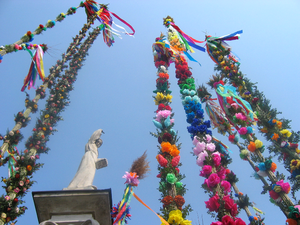
Simon de Lipnica est un prêtre franciscain observant polonais reconnu saint par l'Église catholique.